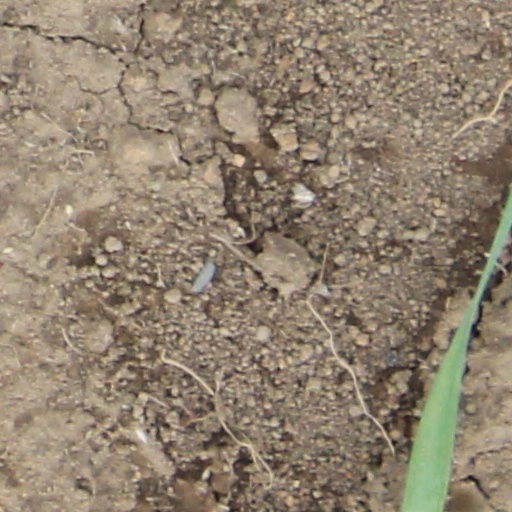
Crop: wheat